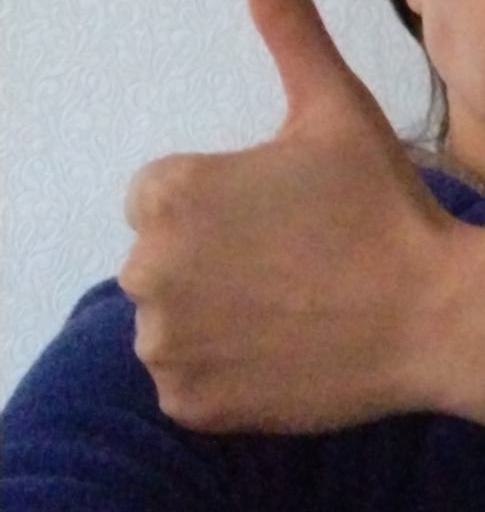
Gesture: like